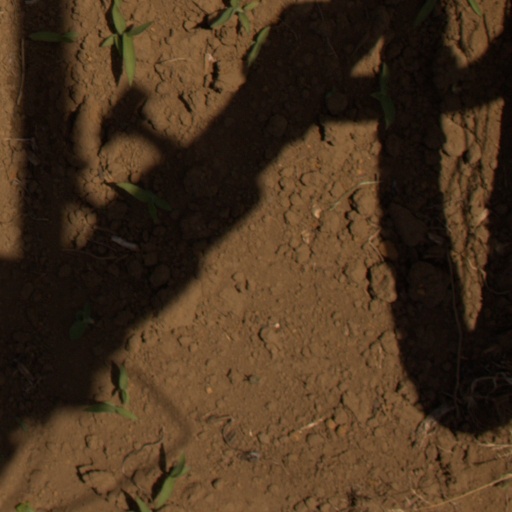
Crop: Jerusalem artichoke